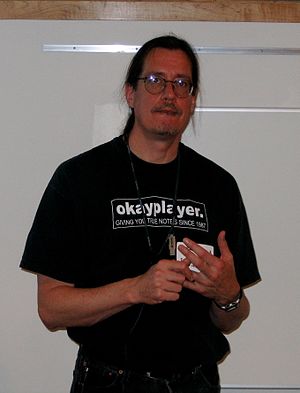
Mark P. McCahill
Mark Perry McCahill er en amerikansk programmør og Internetpioner. Han har været involveret i at udvikle og popularisere en række internet-teknologier siden slutningen af 1980'erne.